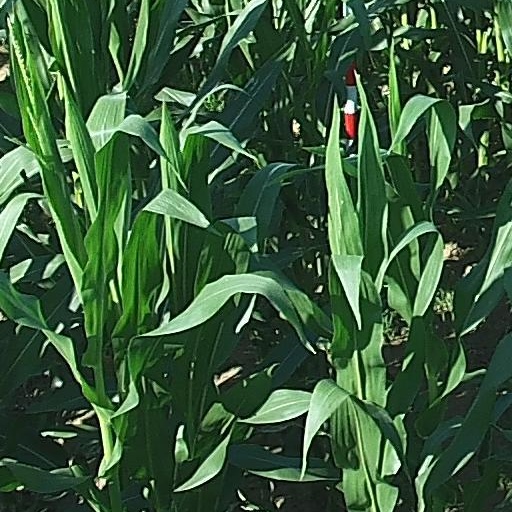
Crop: maize; corn